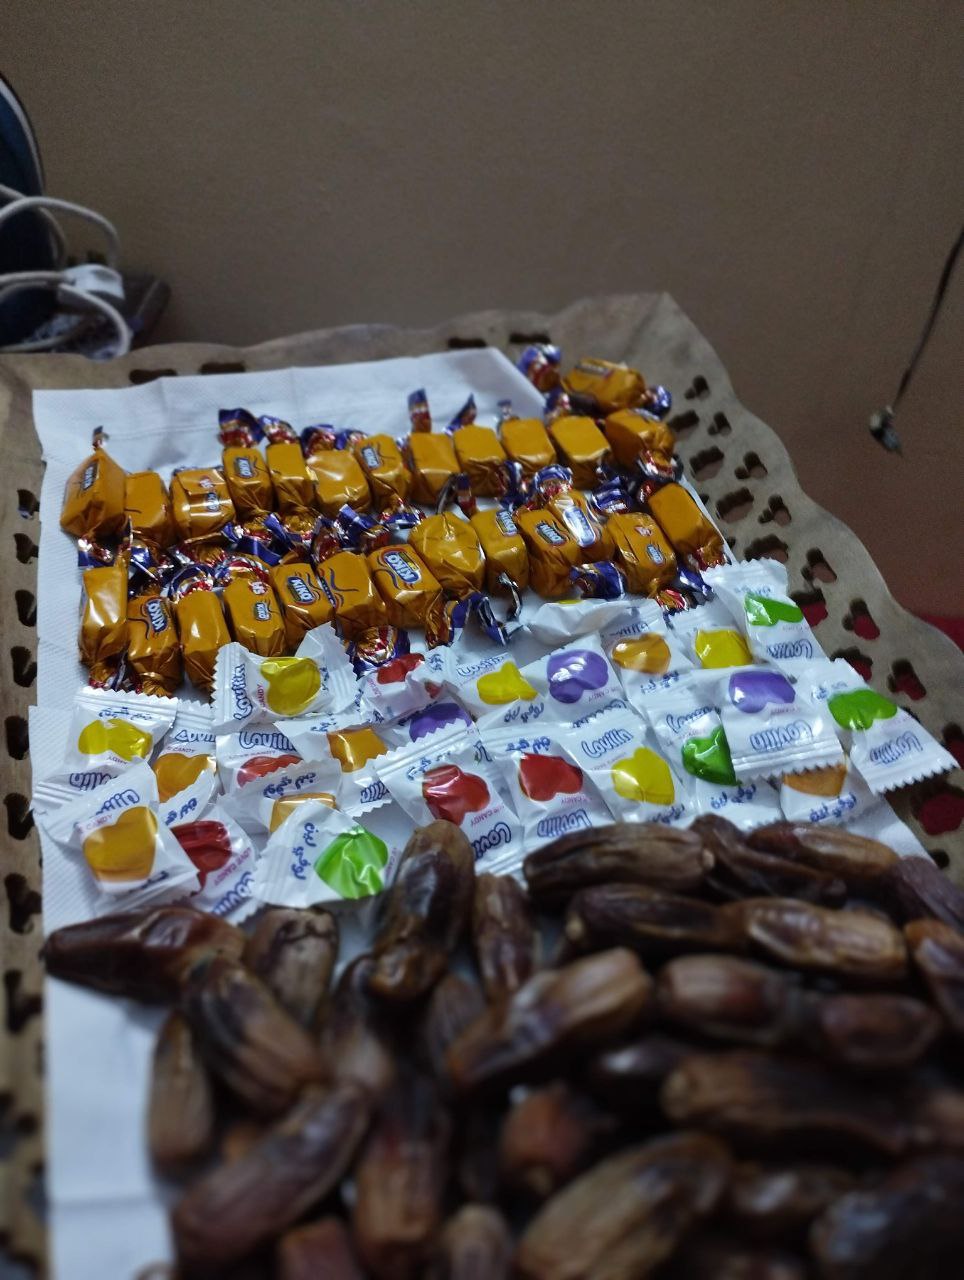
الوصف بالفصحى: صينية ضيافة تضم حلويات متنوعة مع التمر
الوصف بالعامية السودانية: شيالة فيها بلح وحلاوة
التصنيف: Food & Drinks